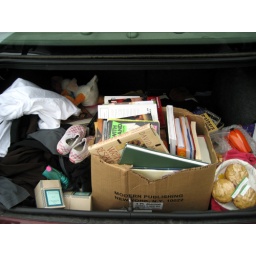
Featuring a crazy amount of books (there's a smaller box you can't even see in there). Also, Polish church-lady muffins!